Sacral architecture

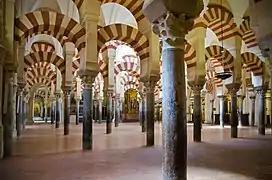
Interior of the Mezquita, a hypostyle mosque-cathedral with columns arranged in grid pattern, in Córdoba, Spain

The Renaissance brought a return of classical influence and a new emphasis on rational clarity. Renaissance architecture represents a conscious revival of Roman architecture with its symmetry, mathematical proportions, and geometric order. Filippo Brunelleschi's plan for the dome of the Florence Cathedral in 1418 was one of the first important religious architectural designs of the Italian Renaissance architecture.